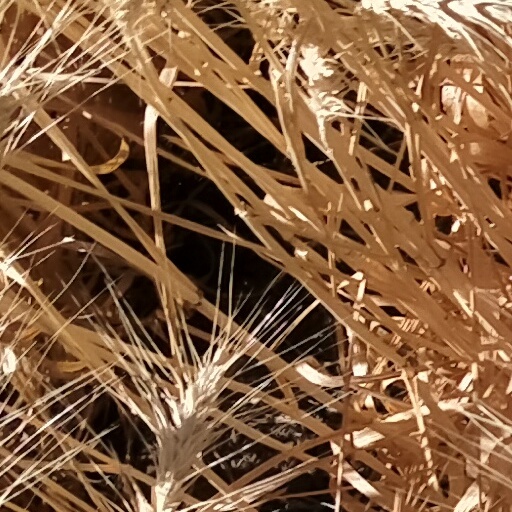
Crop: wheat